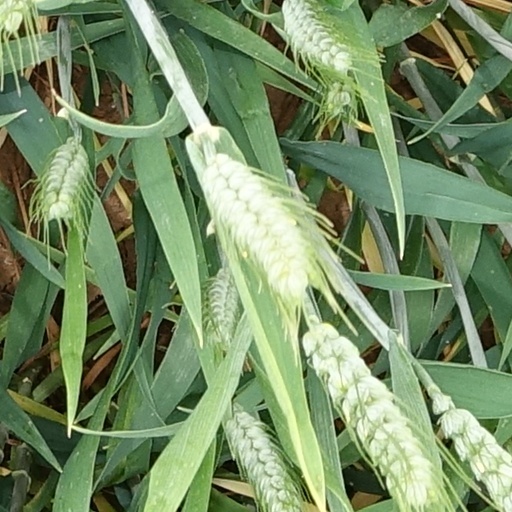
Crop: wheat